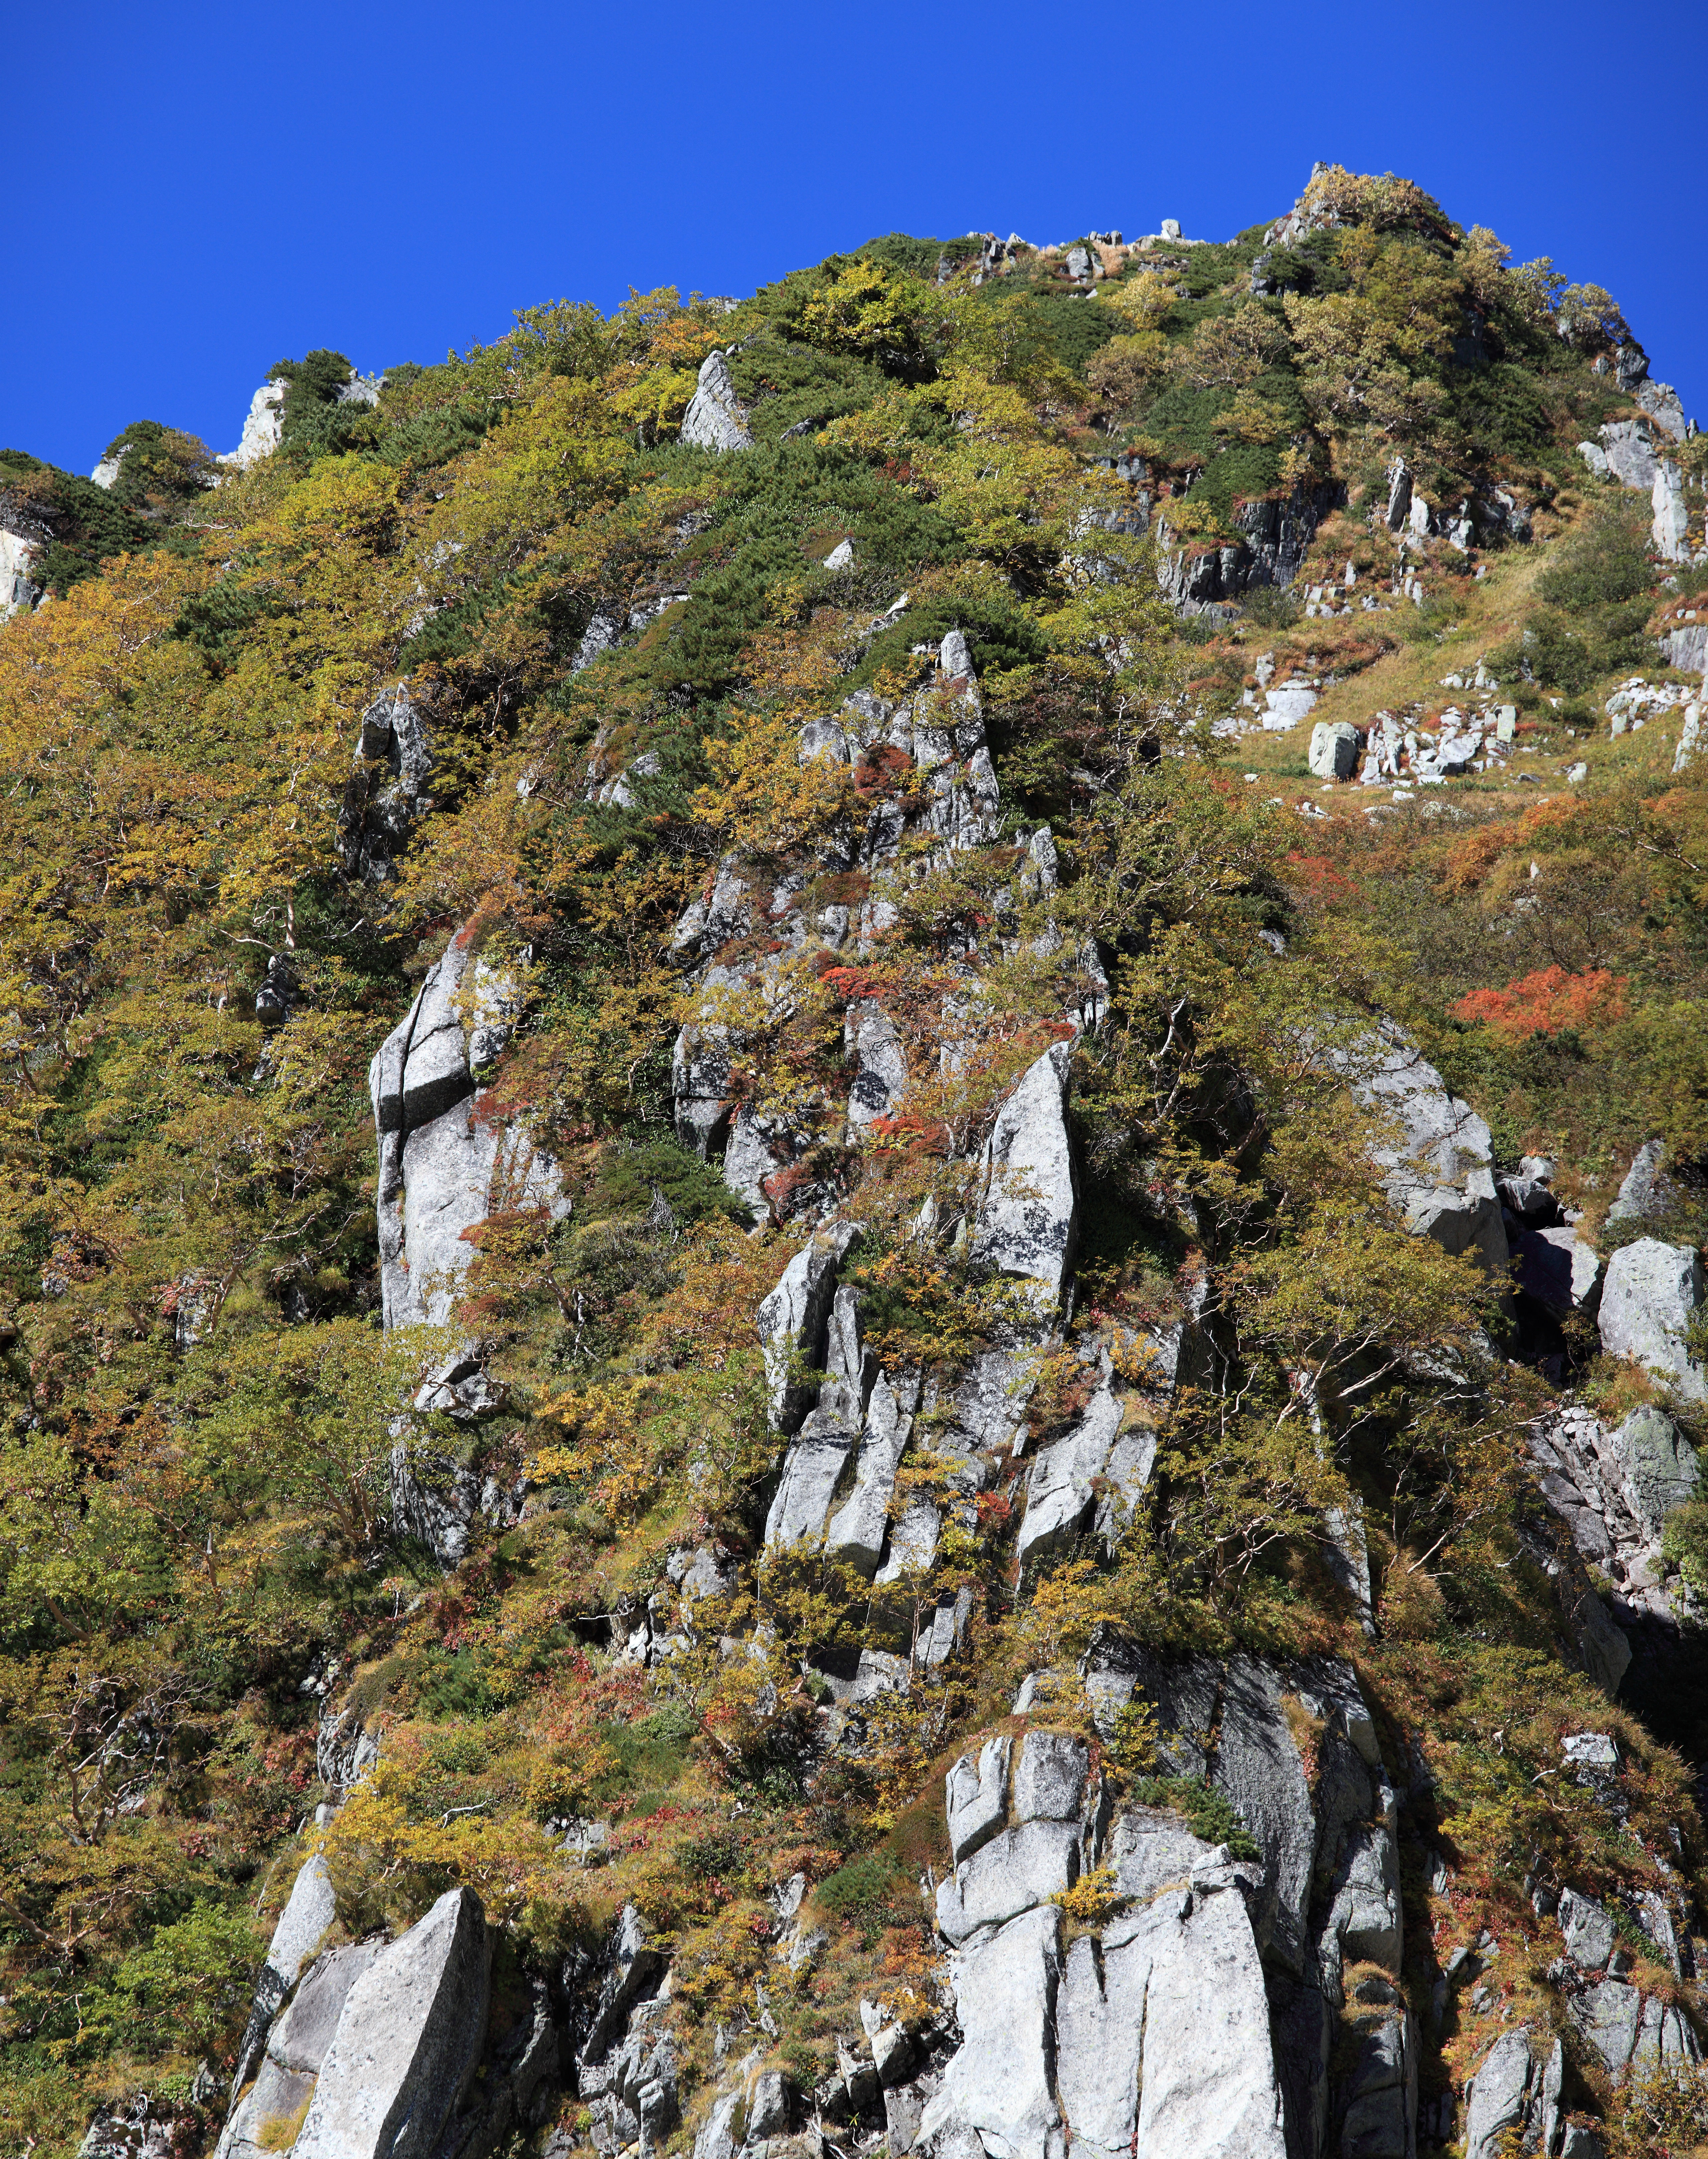
tree, rock, walking, mountain, adventure, mountain range, panorama, formation, cliff, high, autumn, terrain, ridge, cool image, geology, photomerge, 5d, hires, cirque, i, markii, pano, hi, res, resolution, stitch, nagano, komagane, senjojiki, senjohjikikar, mountainous landforms